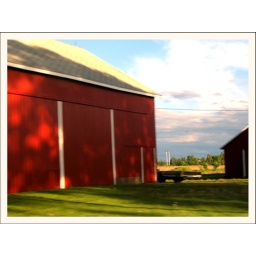
red barn in shade